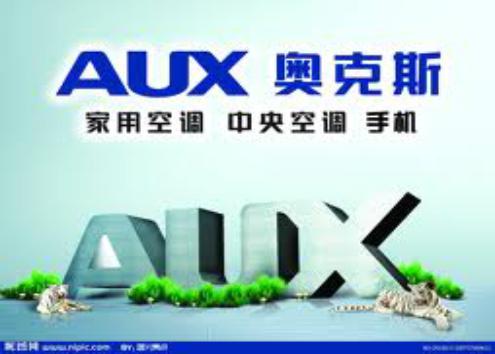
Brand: auxx-1
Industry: Electronic